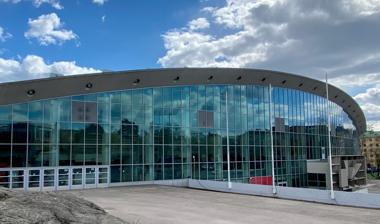
Building: Helsinki Ice Hall
Country: Finland
Year built: 1966
Multipurpose arena in Finland Helsinki Ice Hall Nordis , Petoluola Address Nordenskiöldinkatu 11–13 Location Helsinki , Finland Coordinates 60°11′21″N 24°55′20″E / 60.18917°N 24.92222°E / 60.18917; 24.92222 Owner Jääkenttäsäätiö Ry Capacity 8,200 Construction Opened October 1, 1966 Architect Jaakko Kontio, Kauko Räike Tenants HIFK (1966–present) Jokerit (1967–1997, 2023–) Helsinki Ice Hall ( Finnish : Helsingin jäähalli , Swedish : Helsingfors ishall ), colloquially called Nordis , is an indoor arena located in Helsinki , Finland . The arena has a seating capacity of 8,200. History The home team HIFK has just taken on Tappara in a SM-liiga game in Helsinki Ice Hall. Helsinki Ice Hall has been the home arena of HIFK of Liiga since its construction in 1966. The arena was also the home of Jokerit from 1967 until the team moved to the new Hartwall Arena in 1997, and again for some of their home games from 2023 on. Helsinki Ice Hall used to be the main venue for the majority of important ice sports events and indoor arena concerts held in Finland, but after the constructions of Gatorade Center in 1990, Hartwall Arena in 1997, and Tampere Deck Arena in 2021, many of the largest events now take place in the newer arenas. Nevertheless, the arena still remains an active venue for concerts, conferences, expos and sports events. During the 2016 World Junior Ice Hockey Championships , games were played there. While the Hartwall Arena was the planned secondary venue for the 2022 IIHF World Championship , the games of group A were moved to Helsinki Ice Hall, due to some of the owners of the Hartwall Arena being covered by the sanctions set up after the 2022 Russian invasion of Ukraine . Helsinki Ice Hall is sometimes called "Nordis", referring to its address on Nordenskiöldinkatu . Another nickname for the arena is "Petoluola", Finnish for "The Beast Cave", which refers to the 2nd logo of HIFK : a red panther. Events Tina Turner (1985, 1990) Frank Zappa (1988) 9A super group (2006) Heaven and Hell (2007, 2009) Avril Lavigne (2005, 2008) Van Halen (1998) Mötley Crüe (1989, 2007) Avenged Sevenfold (2010) Judas Priest (1986, 1991, 2008, 2012, 2015, 2022) Megadeth (2008, 2011) Metallica (1988, 1992, 1996) Scorpions (1989, 1991, 2004) Deep Purple (1993, 2009) Dream Theater (2005, 2007, 2009, 2012, 2014) Opeth (2009, 2011) Pain of Salvation (2011) Frank Sinatra (1989) Whitesnake (2011, 2022) Sex Pistols (2008) Snoop Dogg (2008) The Prodigy (2009) Kelly Clarkson (2008) Yes (2004) Paramore (2009) 50 Cent (2010) Bullet for My Valentine (2010) Taste of Chaos 2009 (Performers: Maylene and the Sons of Disaster , Every Time I Die , Killswitch Engage and In Flames ) Disturbed (2008) Tokio Hotel (2010) Thirty Seconds to Mars (2008) ZZ Top Muse (2007) Motörhead (1981, 1999, 2007, 2008, 2009) KISS (1983, 1988, 2022) Dire Straits (1985) The Who (1967) Rammstein (2001) Stevie Wonder (1984) The Beach Boys (2006) Slayer (2006, 2018) The Knockouts and Brian Setzer on the Brian Setzer Rockabilly Riot tour (2011) Guns N' Roses (1991) Erasure (1992) Finale of Idols (2007, 2008) Finale of X Factor (2010) Jeff Dunham (2009) WWE (WrestleMania Revenge Tour/ Raw in 2009 and SmackDown in 2019) Mr. Olympia (1992) Santana Tori Amos (2011) AC/DC (1986, 1988, 1991, 1996) Iron Maiden (1983, 1984, 1986, 1988, 1990, 1992, 1993, 1998, 1999) Bon Jovi (1986, 1988, 1989, 1993) Sunrise Avenue (2015, 2016) Twenty One Pilots (2016, 2019) Bring Me the Horizon (2016) The 1975 (2017) Slipknot (2004, 2008, 2015) Marilyn Manson (2001, 2007, 2017) Halsey (2020) Dreamcatcher (group) (2023) Lorna Shore (2023) Marcus & Martinus (2024) P1Harmony (2025) Taemin (2025) See also List of indoor arenas in Finland List of indoor arenas in Nordic countries References